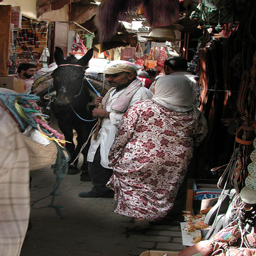
A bunch of people in some Asian marketplace of some sort.
Some people and a horse in a narrow alley.
A group of women standing around talking to each other.
A man is walking a loaded donkey through a shop walkway.
A group of people and donkey on a narrow street between buildings.